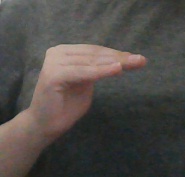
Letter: haa